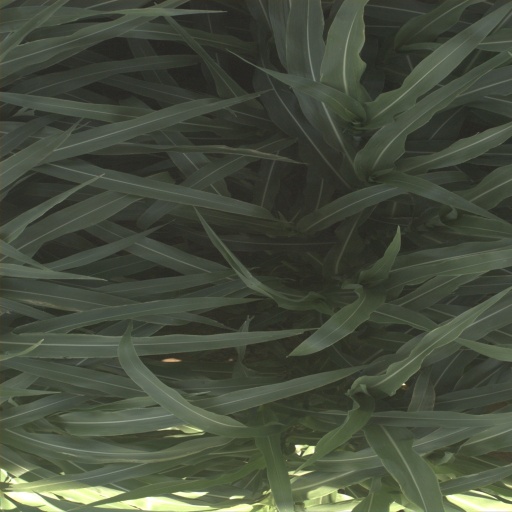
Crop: sorghum